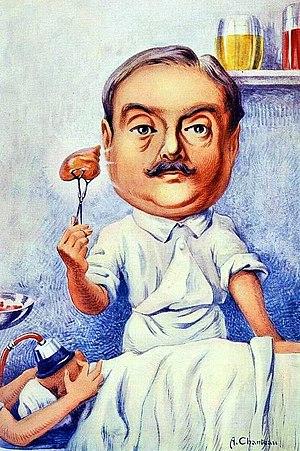
Docteur Proust (caricature par A. Chanteau) Chanteclair . - 1922. - 17e année Page d'accueil de Medic@
Robert Émile Sigismond Léon Proust, né le 24 mai 1873 à Paris, ville où il est mort le 29 mai 1935, est un chirurgien français. Fils de Jeanne Weil et du Pʳ Adrien Proust, il est le frère cadet de Marcel Proust.